Courallie County

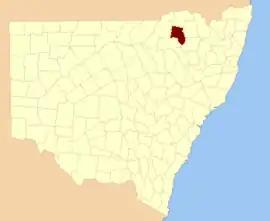
Location in New South Wales

Courallie County is one of the 141 cadastral divisions of New South Wales.